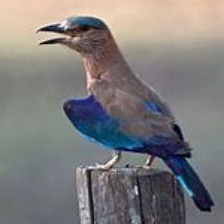
Species: INDIAN ROLLER
Scientific name: CORACIAS BENGHALENSIS